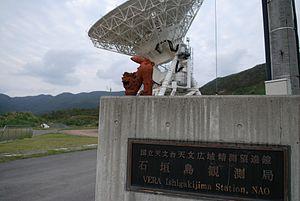
L'Observatoire astronomique national du Japon ou NAOJ est la principale organisation de recherche astronomique japonaise. Elle regroupe des observatoires de différents types situés au Japon, le grand télescope optique de Subaru situé sur l'île d'Hawaï, des observatoires spatiaux comme Hinode et les participations japonaises à de réalisations internationales : ALMA, TMT, ...
L'Observatoire astronomique national du Japon ou NAOJ est la principale organisation de recherche astronomique japonaise. Elle regroupe des observatoires de différents types situés au Japon, le grand télescope optique de Subaru situé sur l'île d'Hawaï, des observatoires spatiaux comme Hinode et les participations japonaises à de réalisations internationales : ALMA, TMT, ...